Overlanding

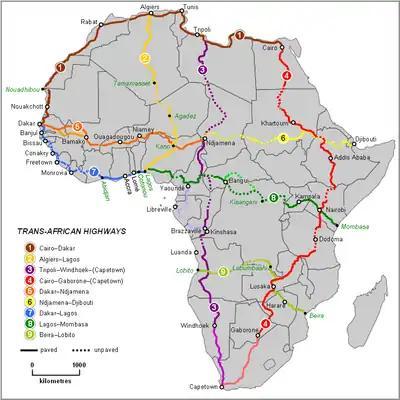
Map of Trans-African Highways

From the mid-1980s, the journey was made impossible by the non-operation of the Aswan to Wadi Halfa ferry between Egypt and Sudan as well as instability in Sudan, northern Uganda and Ethiopia. In recent years however, the Cape to Cairo and Cairo to Cape Town route has again become possible and increasingly popular both with commercial overland trucks carrying groups of 20 or so paying passengers as well as independent travellers on motorcycles or with four-wheel-drive vehicles.